Dorothy Lee (actress)

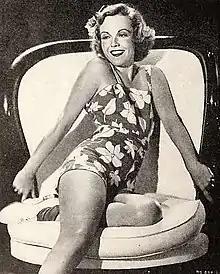
Lee in 1935

Dorothy Lee (born Marjorie Elizabeth Millsap, May 23, 1911 – June 24, 1999) was an American actress and comedian during the 1930s. She appeared in 28 films, usually appearing alongside the comedy team of Bert Wheeler and Robert Woolsey.